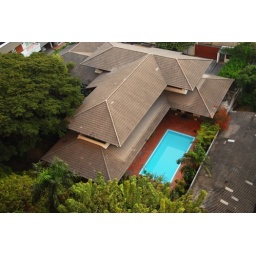
birds eye view of a single family home in the heart of bangkok, thailand.